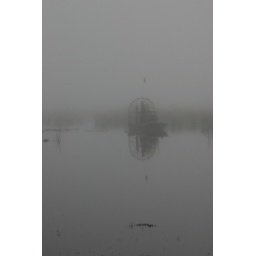
My boat parked in the brickyard cow pasture